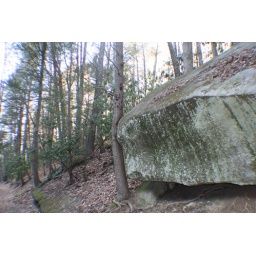
Stone Mountain State Park, NC. The way the trees grow around the rocks is quite interesting.